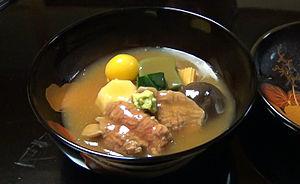
Le jibu-ni est un plat de la cuisine japonaise typique de la cuisine régionale de Kanazawa et des environs de la préfecture d'Ishikawa. C'est un type de ragoût à base de viande de canard ou de poulet enduite de farine de blé, de seitan, de légumes et de champignons, le tout mijoté dans un bouillon dashi. Il est souvent servi lors d'un kaiseki.